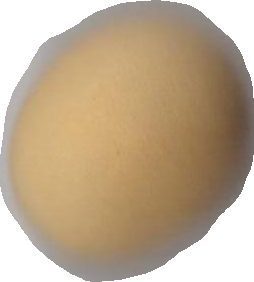
Variety: Dega